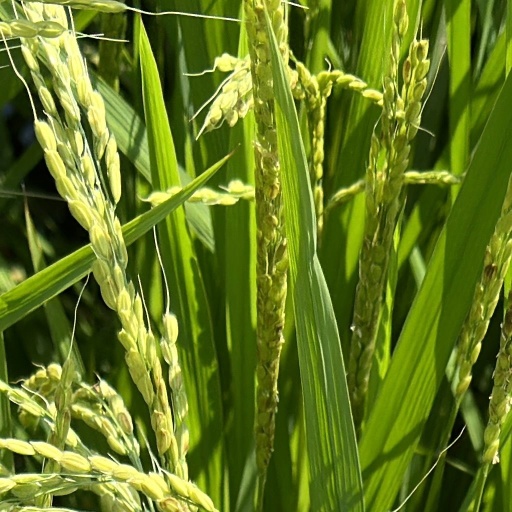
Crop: rice